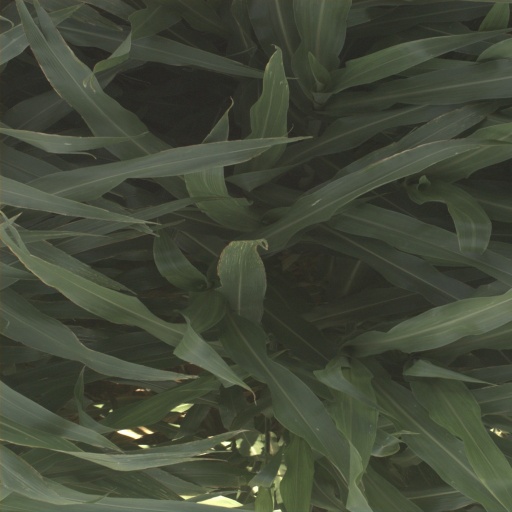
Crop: sorghum